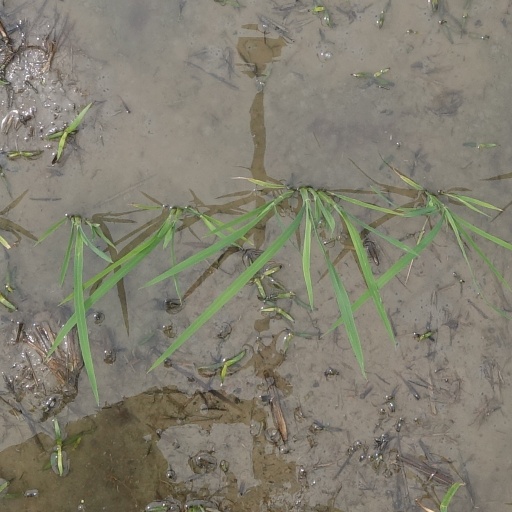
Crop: rice